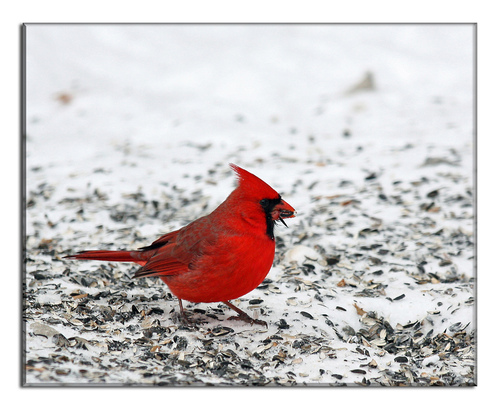
small red bird with a black circle around its eye and a red beak.
this bird has red feathers with black around the face, small short red curved beak and black eyes
this small red bird has a bright red crest and a black mask on its face.
this bird is nearly all red with a black superciliary and red bill.
this is a small red bird, it has a round shape, has short wingbars, its uppertail is short compared to other birds that has a few black feathers, its crown has feathers pointed upward like a mohawk, and it has a black cheek patch.
this bird has a short but pointed red bill, black cheek patch and malar stripe, and red breast, side, and coverts.
this particular bird has a red belly and breasts and a black throat
this bird is red with black and has a very short beak.
this bright red bird has a pointed red crown and black cheek patch and eyebrows.
this bird is red with a wide belly, hair sticking out from its head, black fur around its eyes, a long tail, and a short red beak.
Species: Cardinal